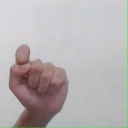
अक्षर: घ